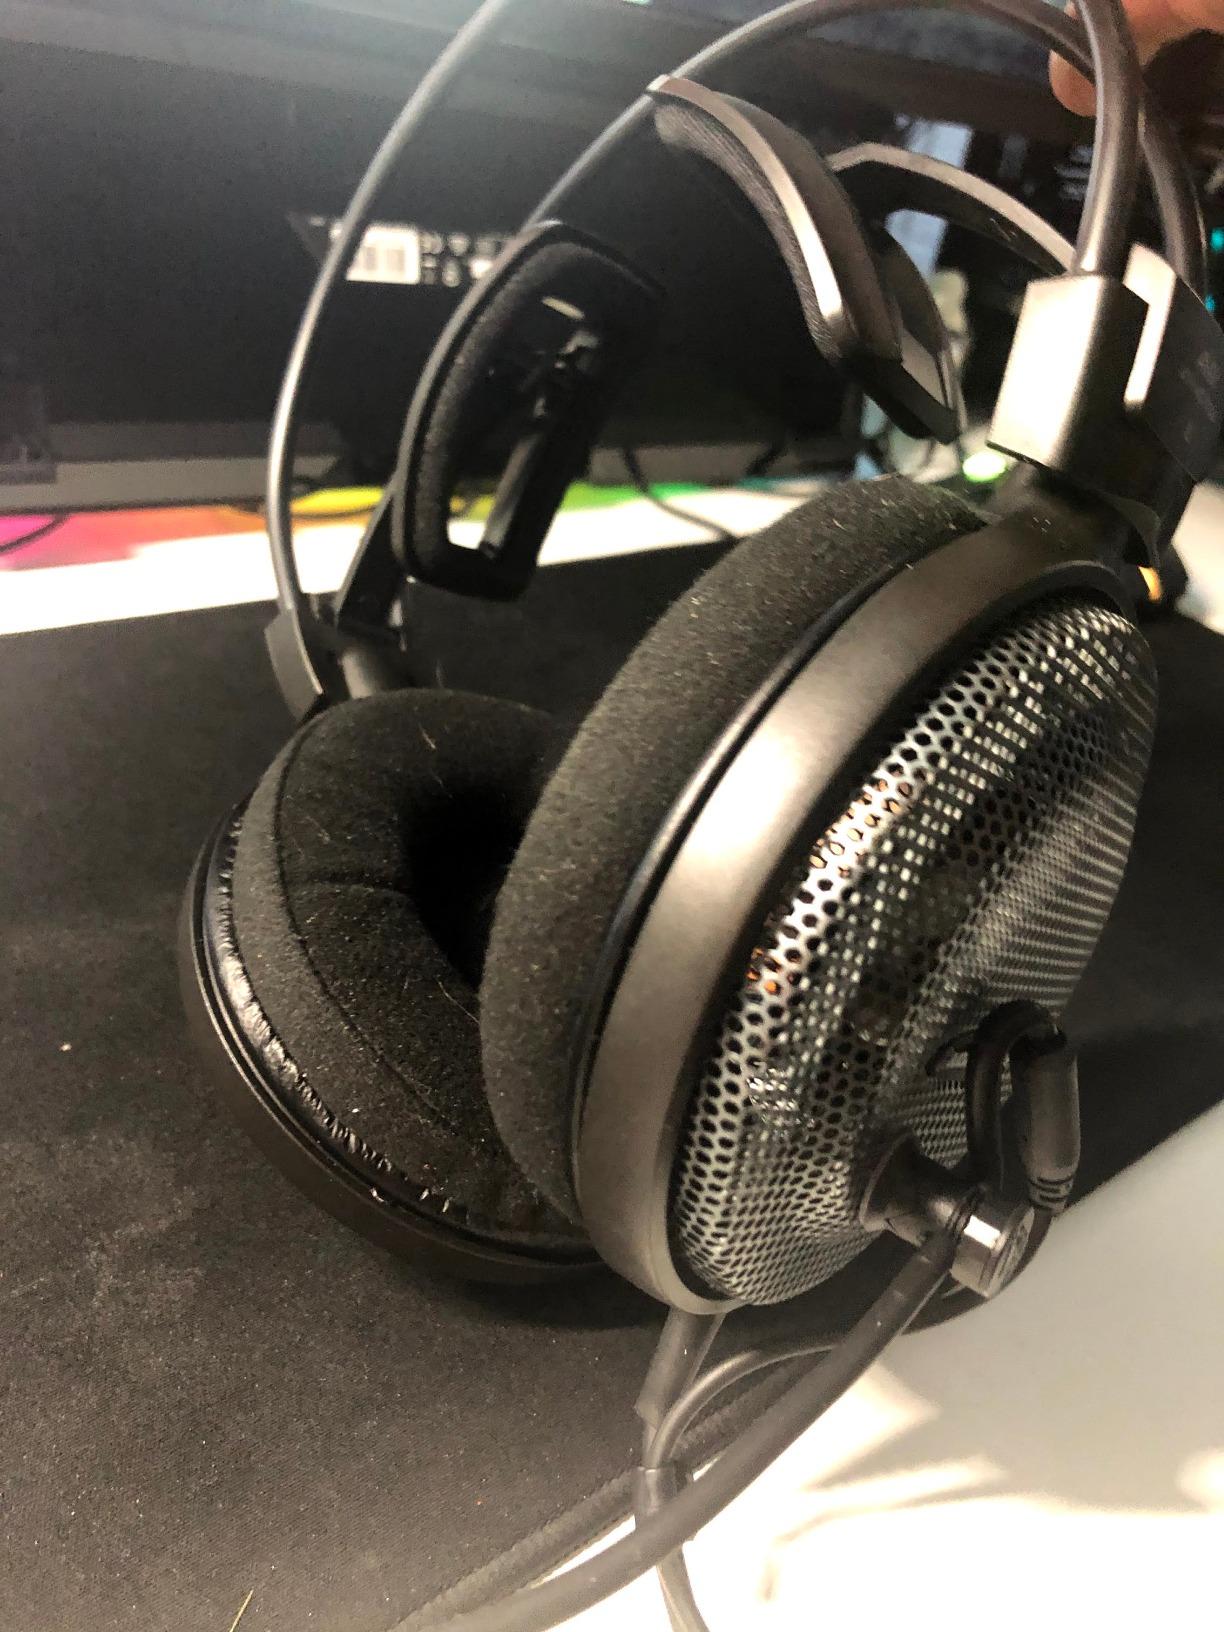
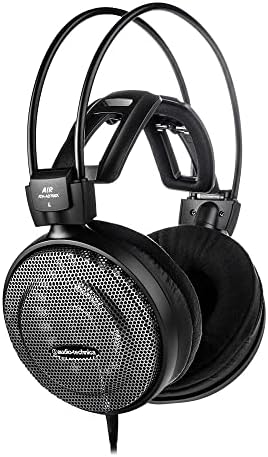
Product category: headphones
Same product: yes